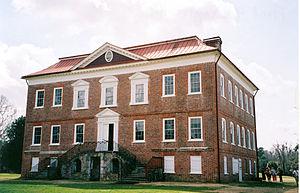
Le palladianisme est un style architectural originaire de Vénétie lancé par l'architecte italien Andrea Palladio à l'époque de la Renaissance ; il s'applique également aux édifices s'en inspirant au milieu du XVIIᵉ siècle. Un renouveau a lieu à partir du XVIIIᵉ siècle ; on emploiera alors l'expression néo-palladianisme, sans qu'on puisse constater une synthèse réelle avec les styles locaux.
Drayton Hall, près de Charleston en Caroline du Sud, est un exemple caractéristique d’architecture palladienne en Amérique du Nord.